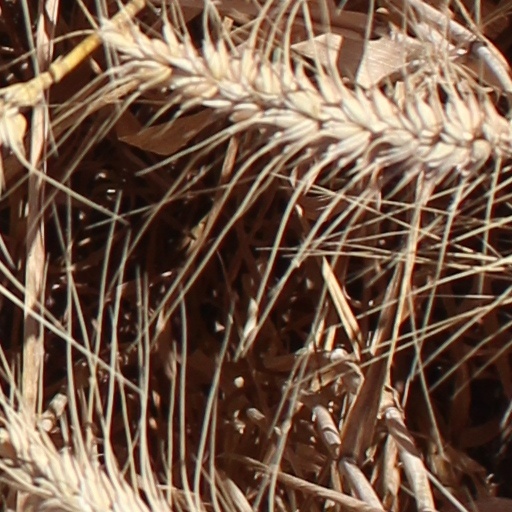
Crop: wheat